James Jackson Jarves

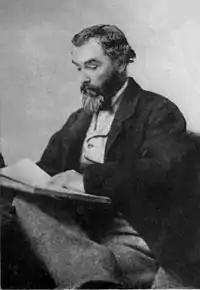
James Jackson Jarves reading

James Jackson Jarves (1818–1888) was an American newspaper editor and art critic who is remembered above all as the first American art collector to buy Italian primitives and Old Masters.